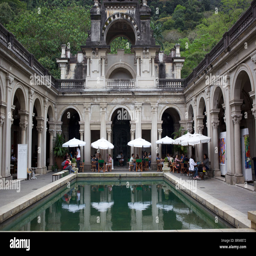
people enjoy sunday brunch at the cafe inside tourist attraction .